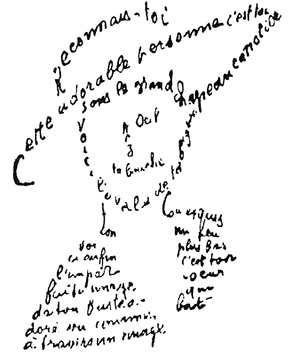
Extrait du Calligramme de Guillaume Apollinaire intitulé poème du 9 février 1915.